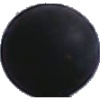
Label: blue_grape